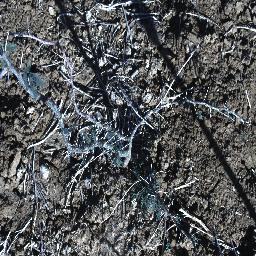
Label: prickly_acacia